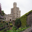
Label: castle